Parantaka II

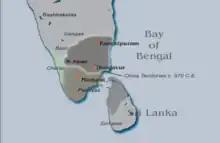
Territories under Parantaka II

Immediately after becoming king, Parantaka II's attention was directed towards the growing strength of the Pandyas in the south. Vira Pandya, having repulsed Gandaraditya's attempts to restore Chola supremacy in the Pandyan kingdom, was ruling as an independent potentate. The invading Chola army met the Pandyas at Chevur.